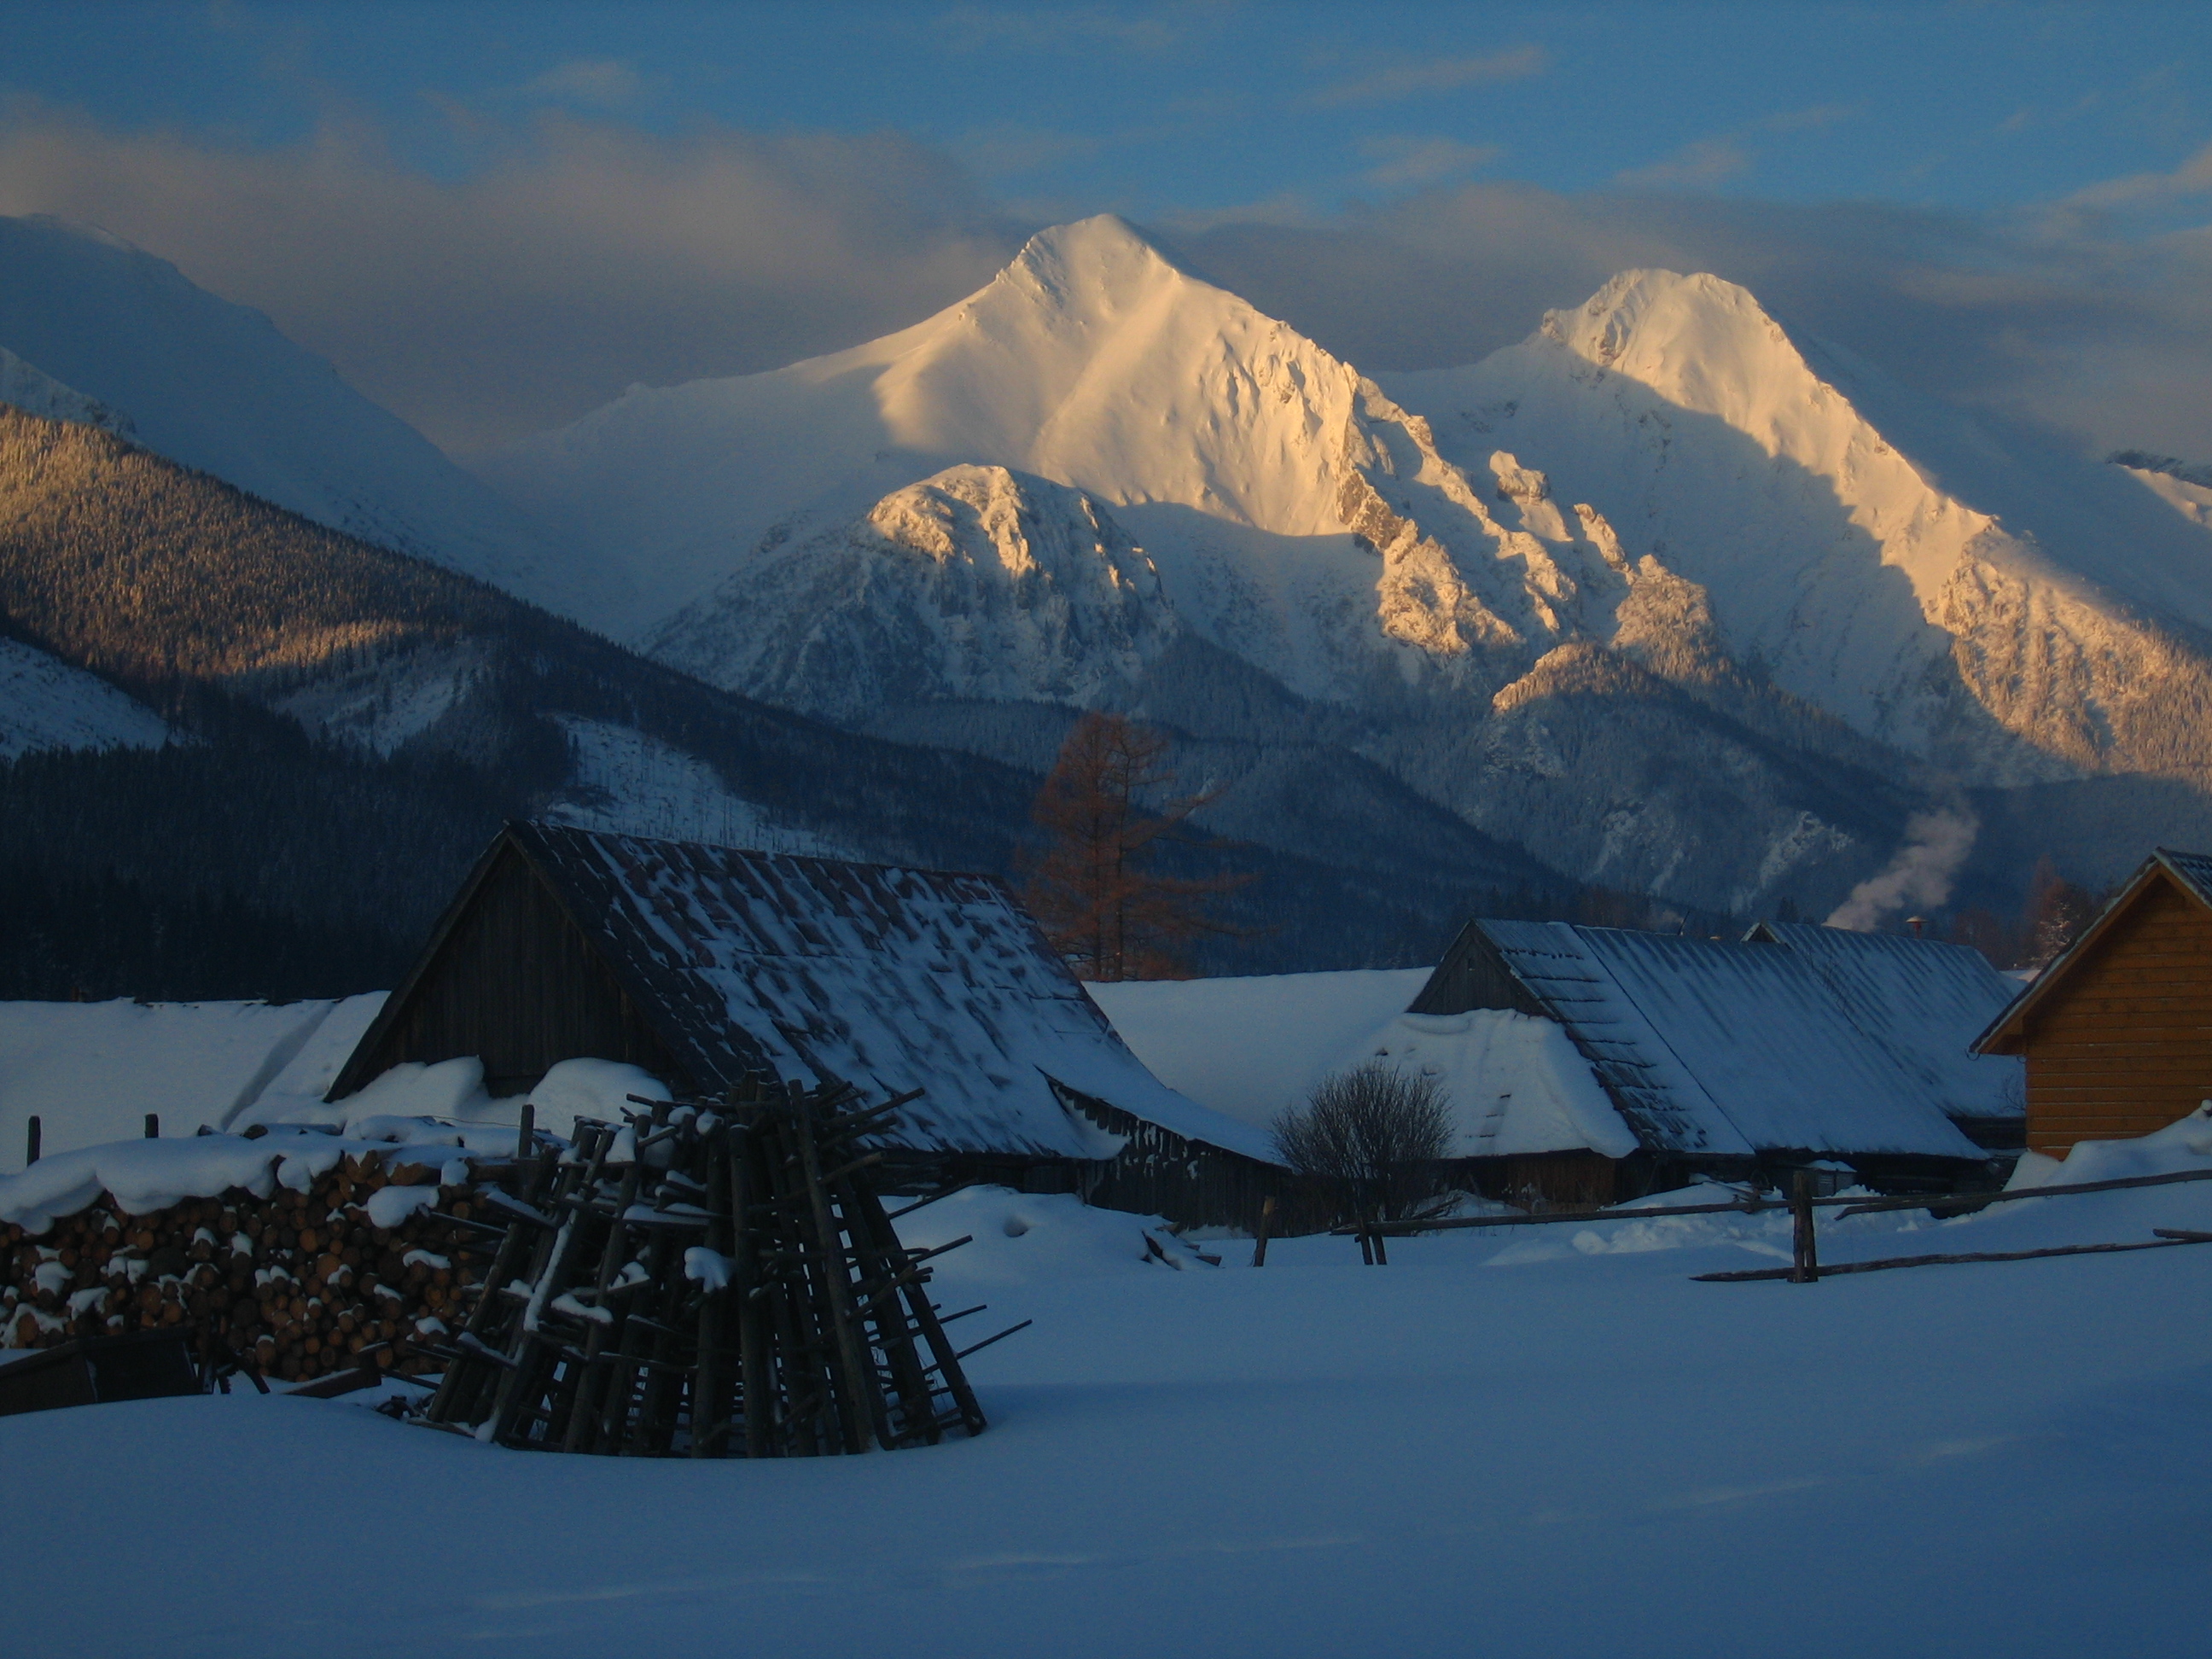
slovakia, mountains, winter, morning, village, sky, cloud, mountain, snow, natural landscape, slope, highland, house, atmospheric phenomenon, freezing, building, ice cap, glacial landform, landscape, rural area, mountainous landforms, geological phenomenon, hill, roof, valley, massif, mountain range, hut, hill station, tree, fell, ridge, wilderness, glacier, evening, summit, cumulus, arctic, ar te, mountain village, horizon, tourism, recreation, piste, cottage, alps, panorama, log cabin